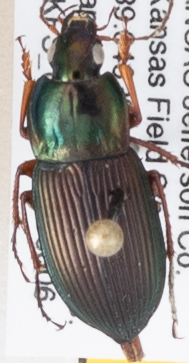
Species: Poecilus lucublandus
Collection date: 2019-08-06
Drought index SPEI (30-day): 0.494
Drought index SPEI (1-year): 1.69
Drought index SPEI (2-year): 0.738